King Ghidorah

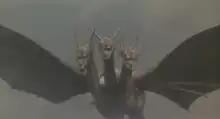
Ghidorah in "Godzilla vs. King Ghidorah", the first incarnation of the character to appear during the franchise's Heisei era

In "Godzilla vs. King Ghidorah" (1991), the creature is re-envisioned as a trio of diminutive genetically engineered creatures called owned by a group of humans from the 23rd century known as the Equal Environment Earth Union, a group dedicated to equalizing the power of Earth's nations. Seeking to stop Japan's global economic dominance in their timeline by transforming the Dorats into King Ghidorah through nuclear exposure, the Earth Unionists plant the Dorats on Lagos Island during the 1954 H-bomb tests there. Prior to doing so, they remove the dinosaur that would ultimately become Godzilla from the island, so that King Ghidorah would be able to attack Japan without opposition. In 1992, the Earth Unionists unleash Ghidorah onto Japan, but it is defeated by a recreated Godzilla. King Ghidorah's body stays under the Sea of Okhotsk for two centuries before being recovered by a defected Earth Unionist to make it a cyborg and sent back to 1992 as in order to stop Godzilla's rampage.